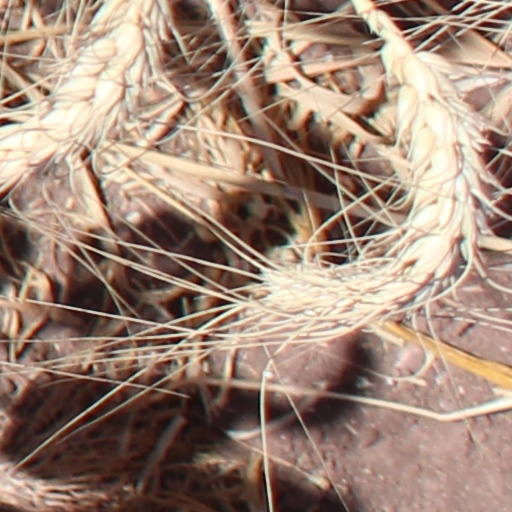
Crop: wheat